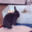
Label: rabbit